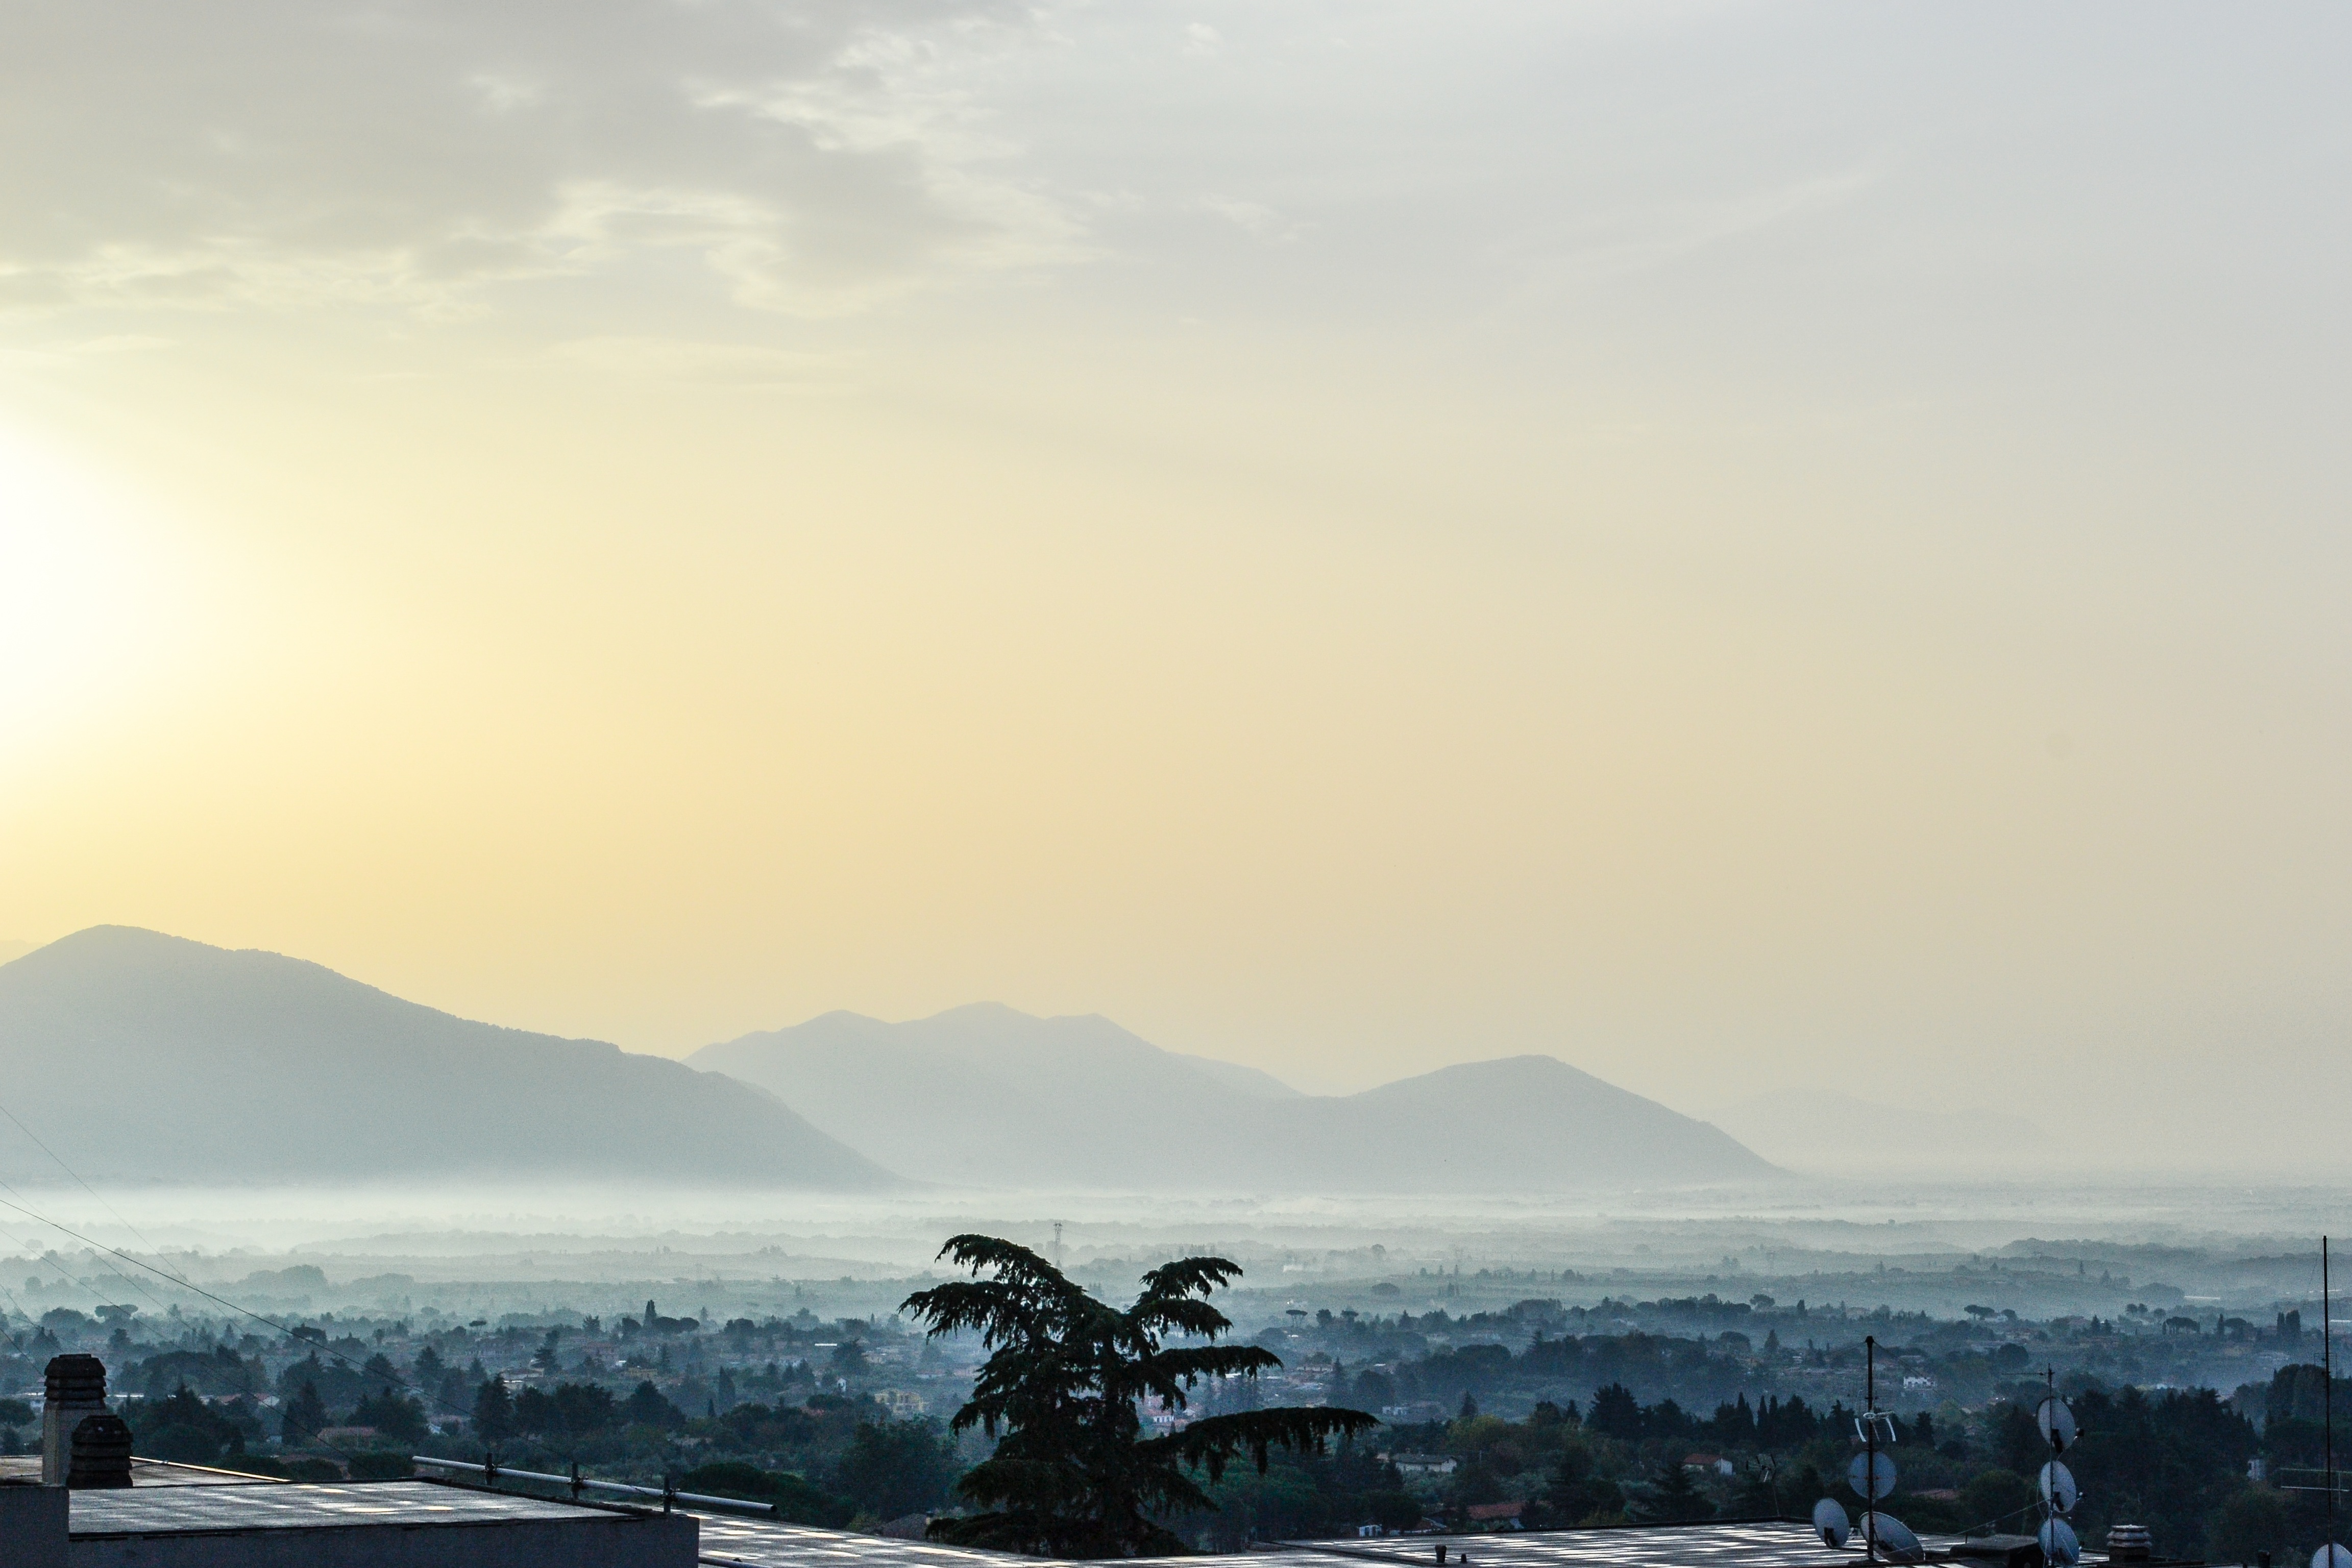
sea, horizon, mountain, snow, winter, cloud, sky, sun, fog, sunrise, sunset, mist, sunlight, morning, hill, dawn, mountain range, dusk, evening, weather, atmospheric phenomenon, mountainous landforms